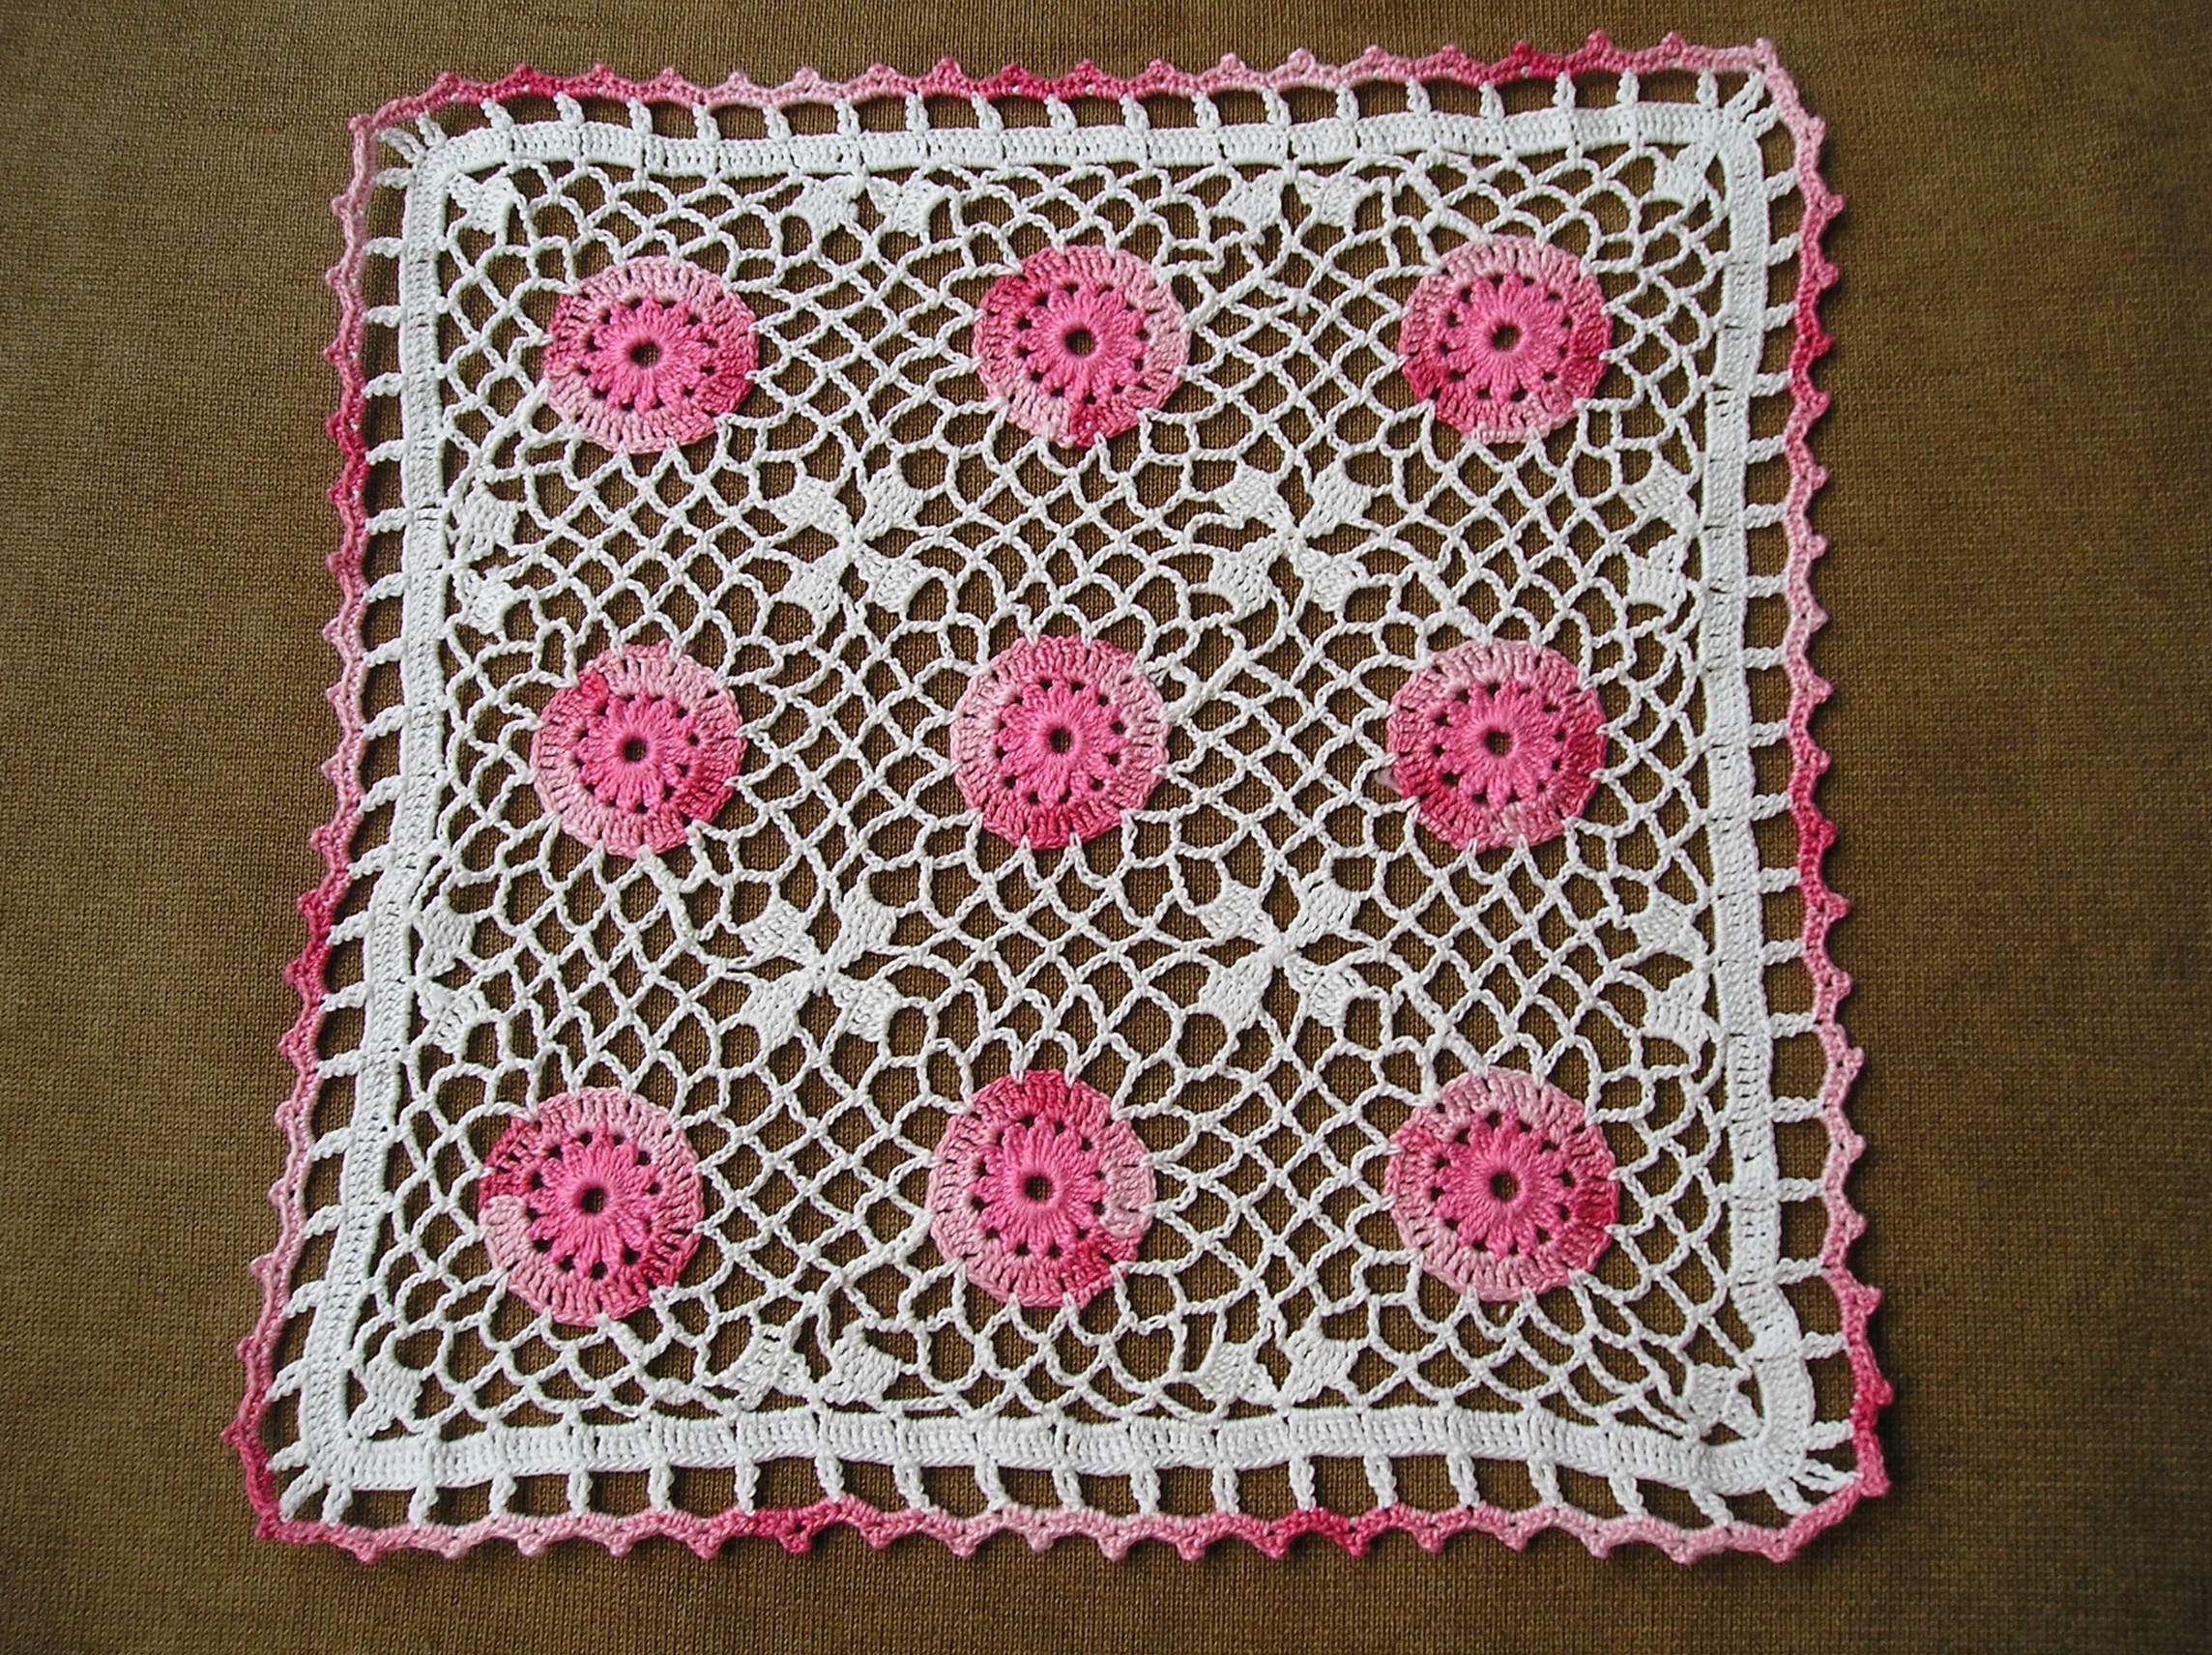
crocheted, pink, crochet, doily, textile, needlework, material, lace, placemat, embroidery, product, tablecloth, craft